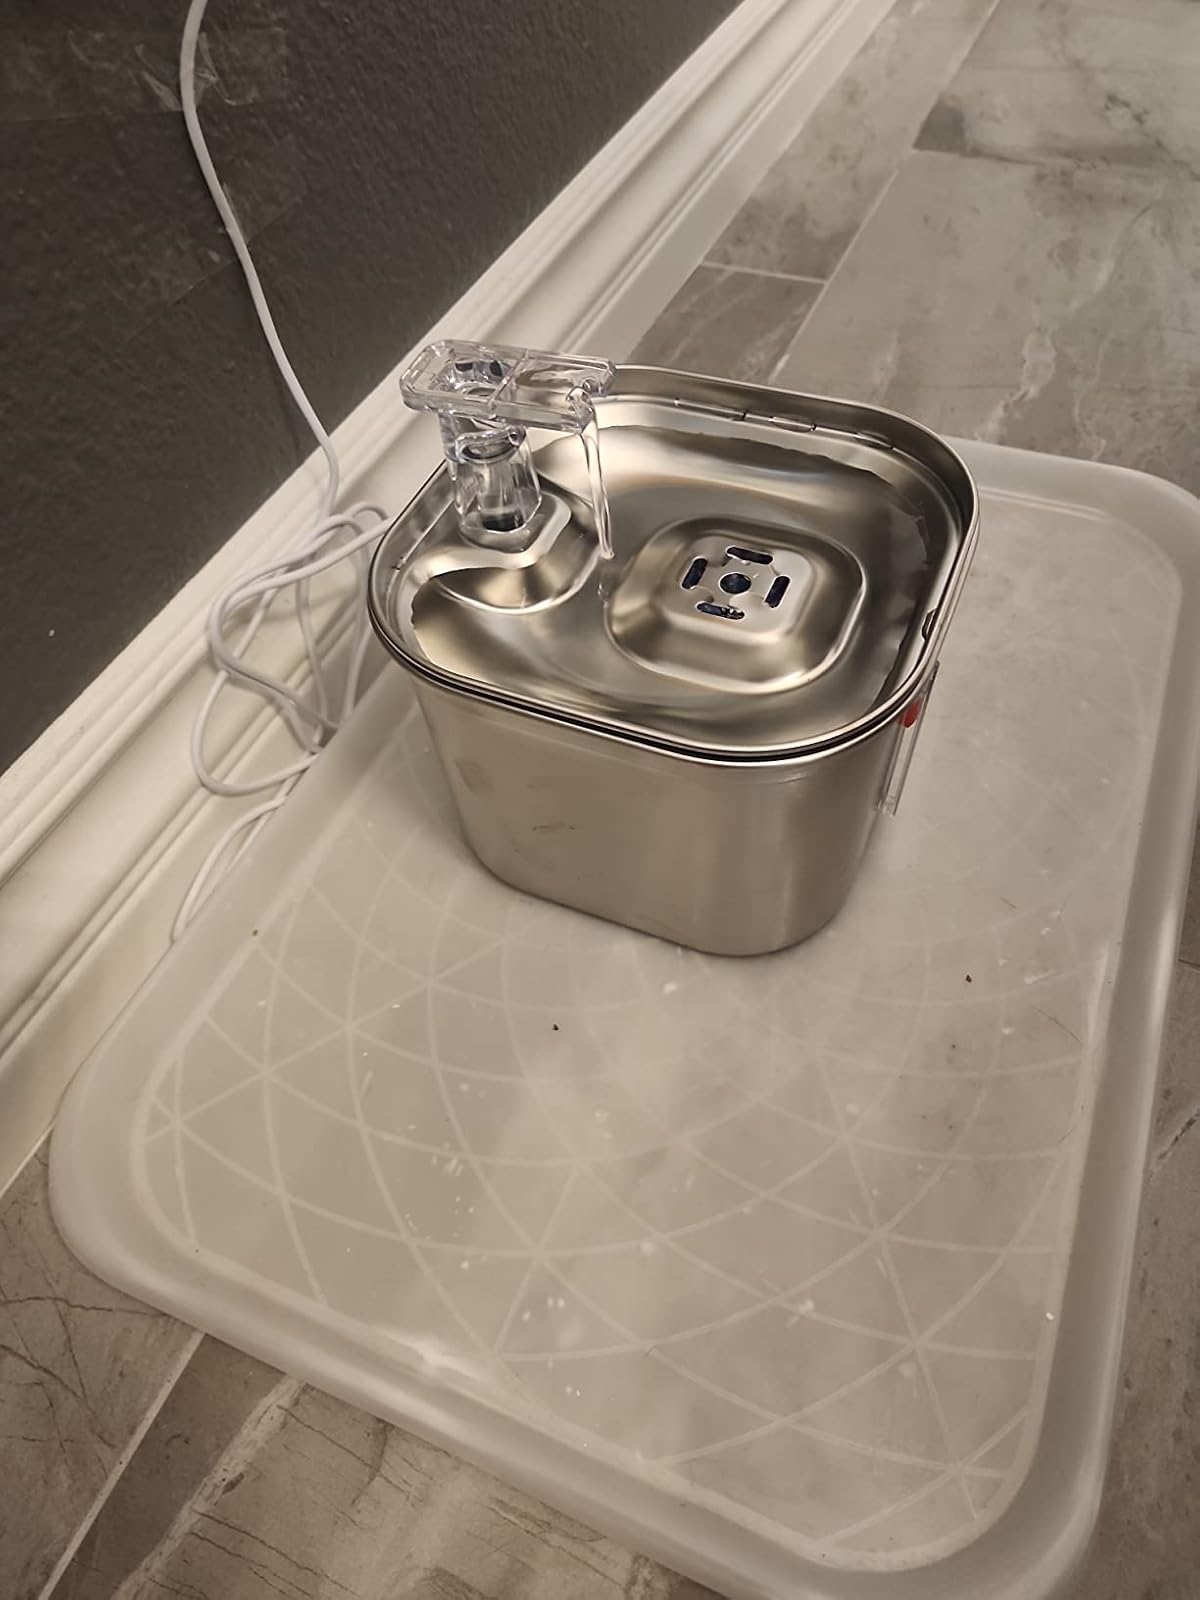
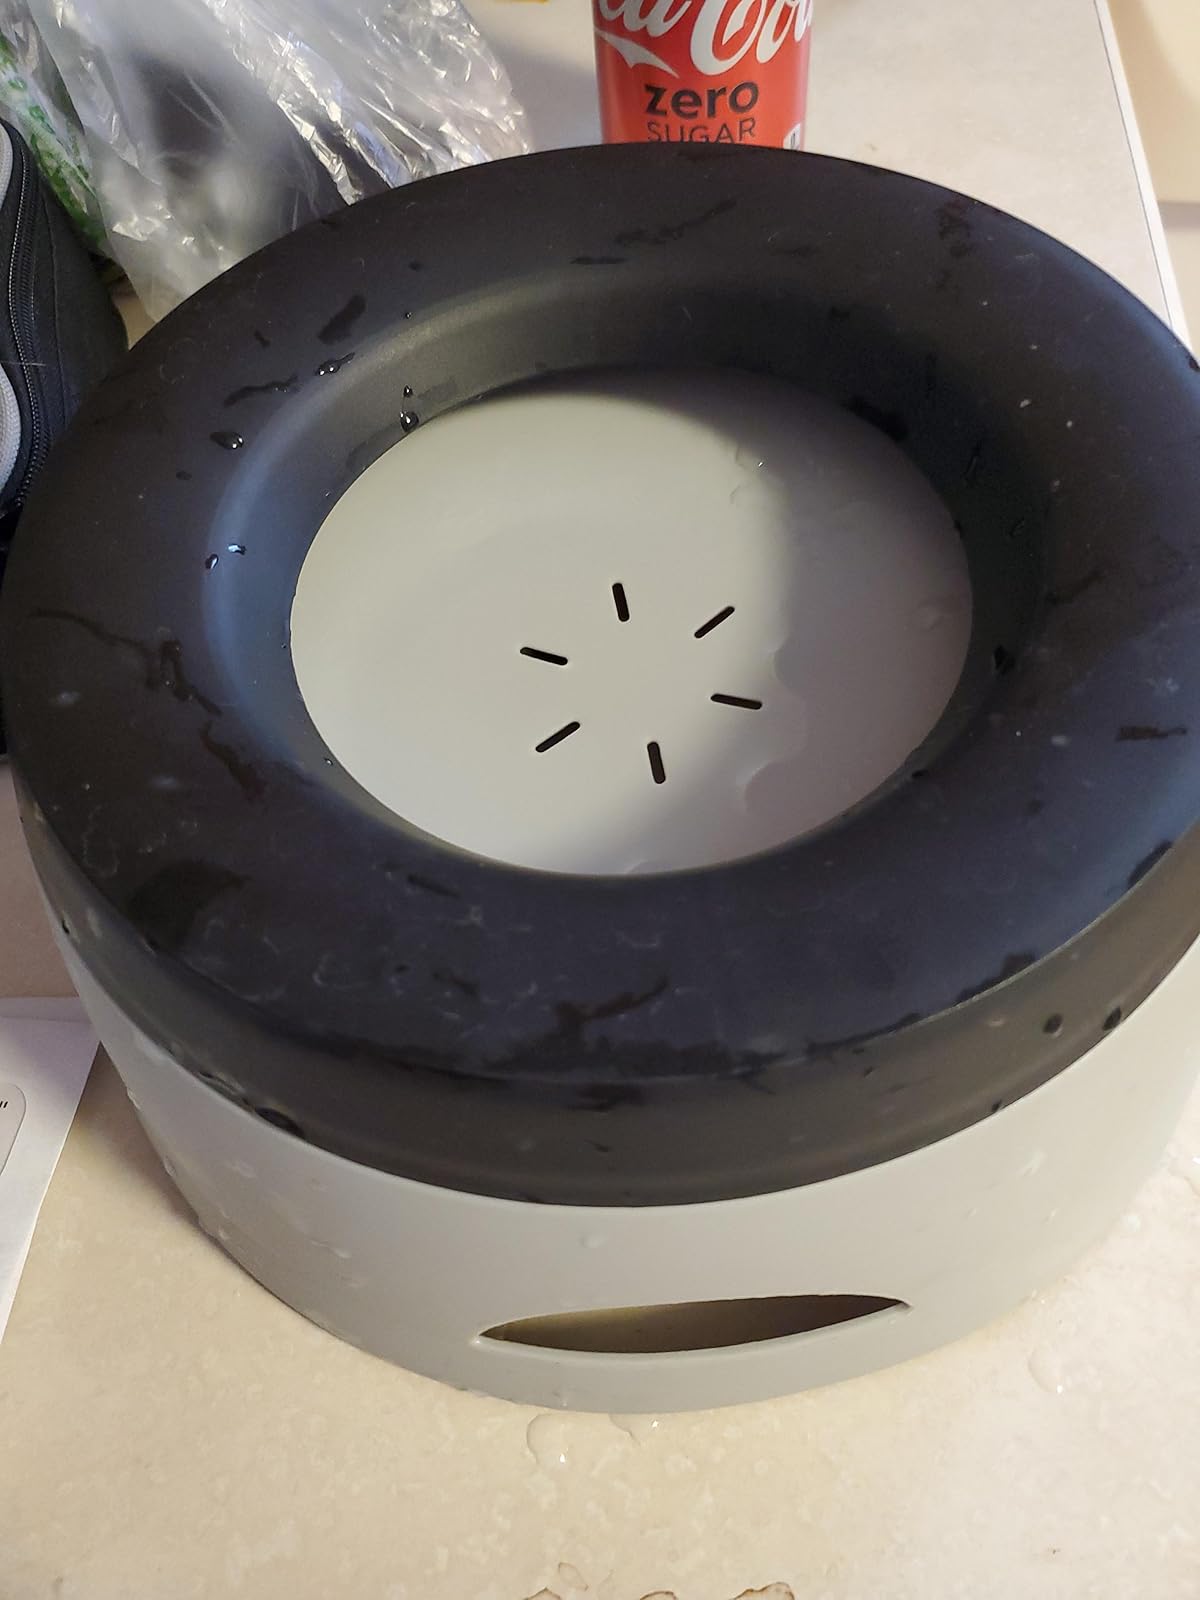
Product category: items_bowl
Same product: no